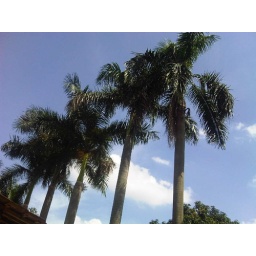
wish to have a weather and blue sky like this in Jakarta's daily life...